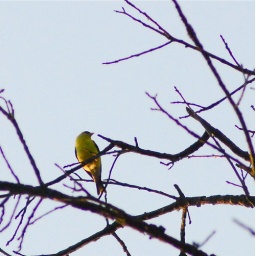
Taking in the morning sun in the bare top branches of a white oak on an unseasonably cool July morning.